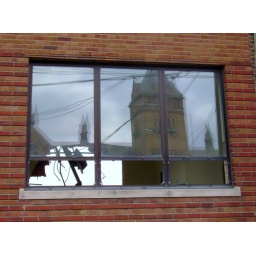
tower of Old Main reflected in broken window of building being demolished.